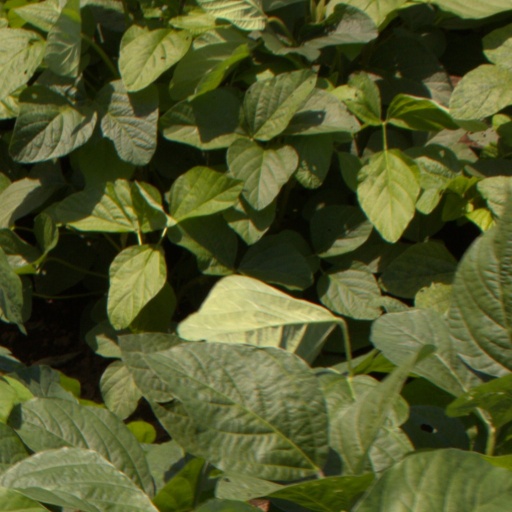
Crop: soybean